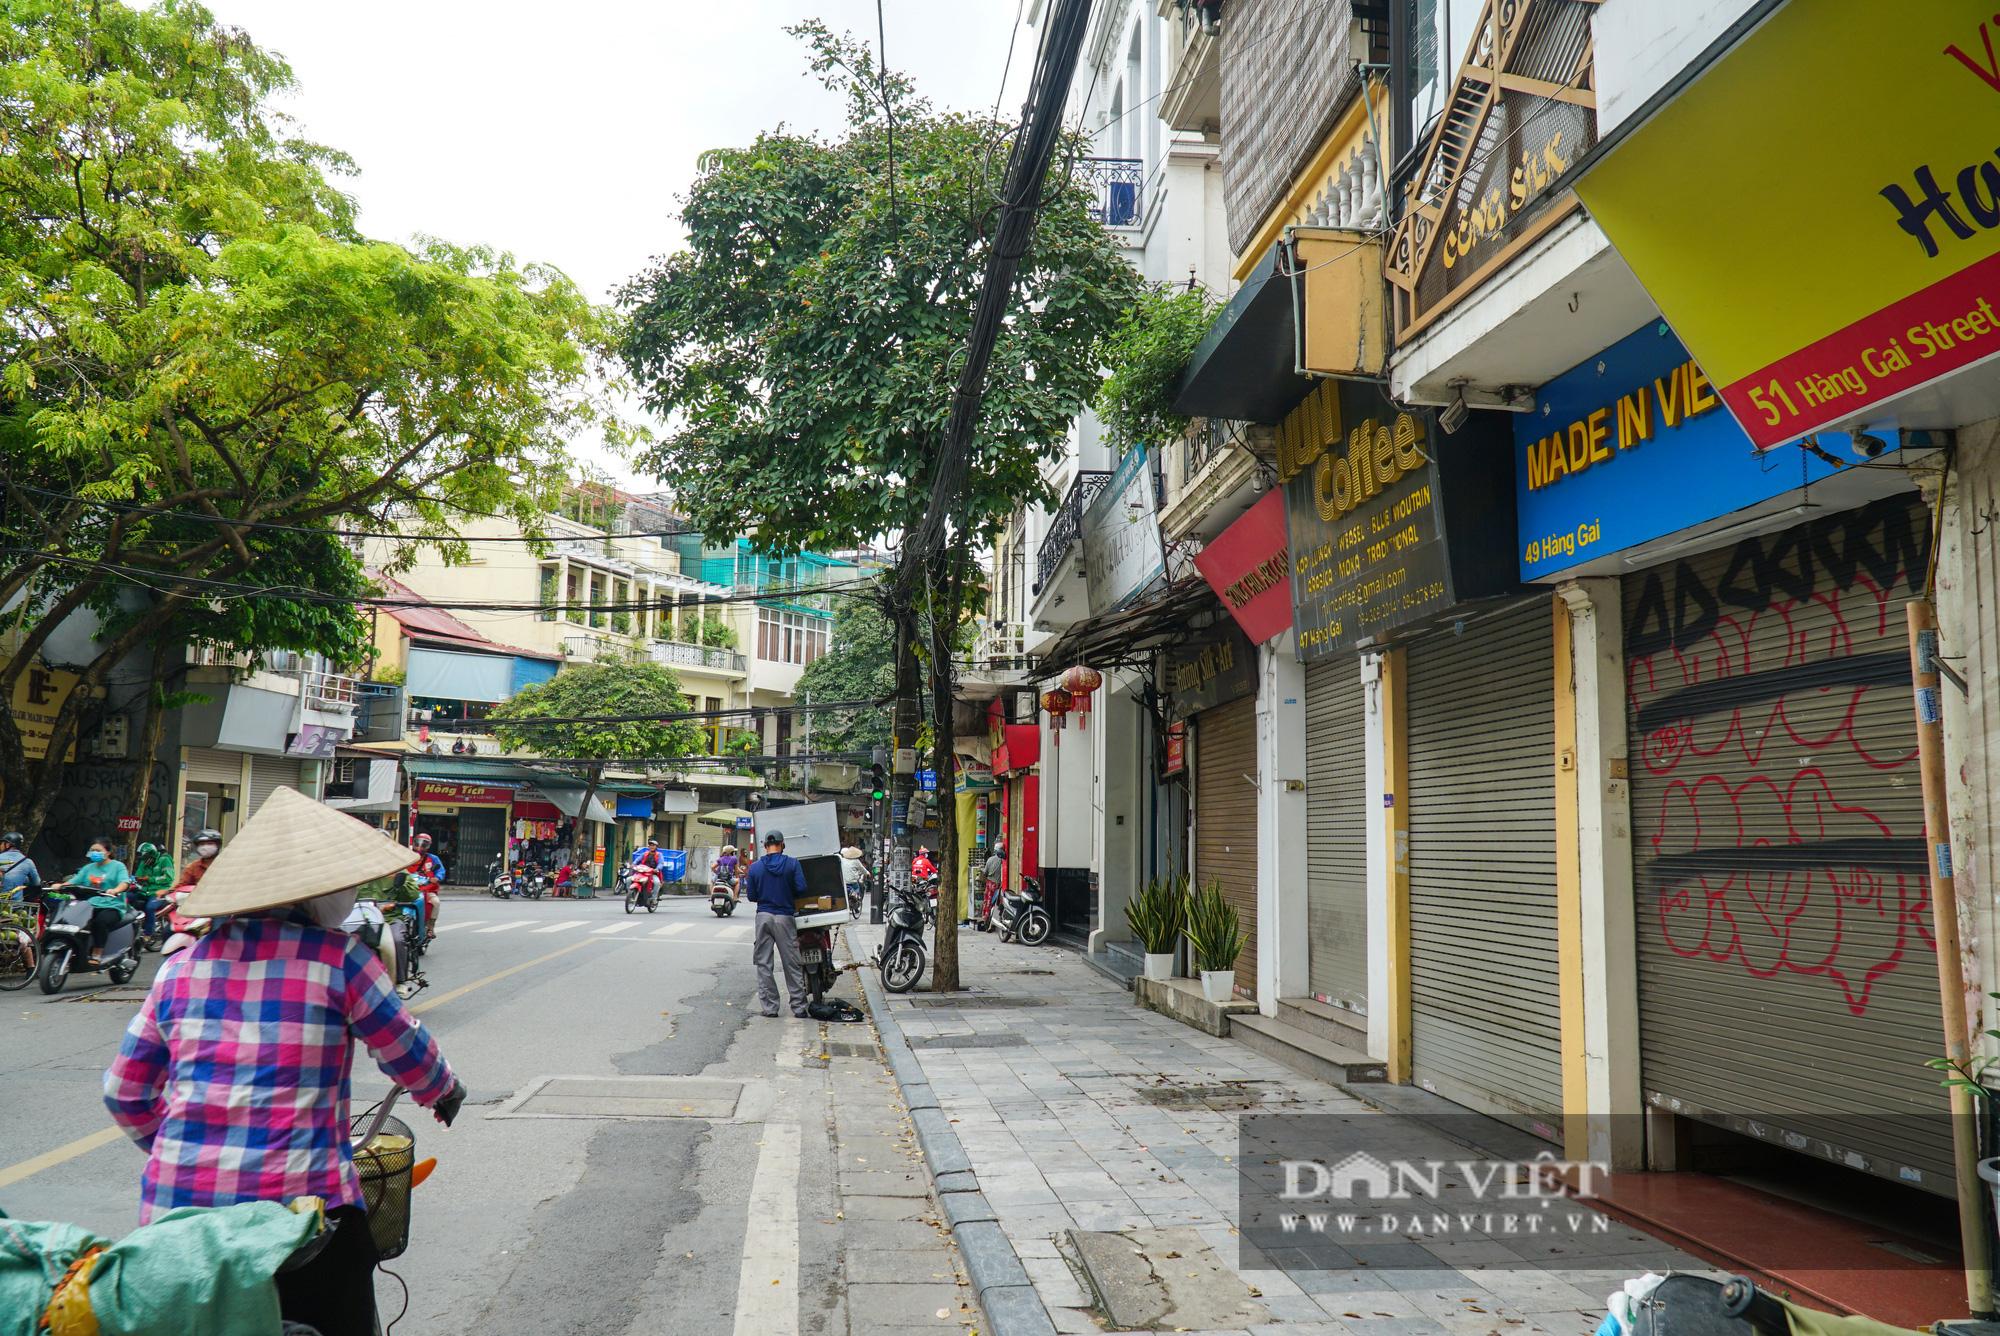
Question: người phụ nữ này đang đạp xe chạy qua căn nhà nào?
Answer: căn nhà số 51